Heston's Fantastical Food

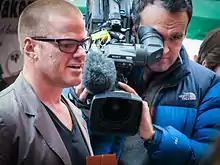
Chef Heston Blumenthal sought to produce supersized versions of day to day food items

The premise of the show was for Heston Blumenthal, chef-patron of the Michelin starred restaurants The Fat Duck, Dinner by Heston Blumenthal and The Hinds Head, to supersize a variety of food on themed episodes in order to excite the public. These challenges included creating a pub out of pies which included an arch made from pastry, and a cone which would hold one tonne of ice cream. A variety of research was conducted by the research team behind the programme, which included proving that biscuits tasted better after they had been dunked in tea.